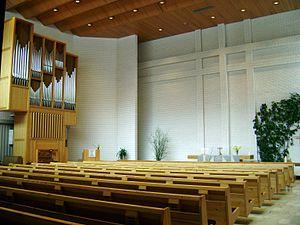
L'église de Kallavesi est une église en pierre située dans le quartier de Jynkkä à Kuopio en Finlande.
Cet article recense les églises évangéliques-luthériennes de Finlande.